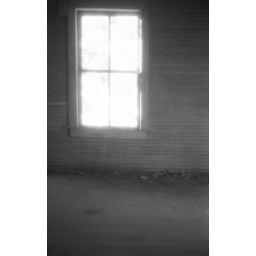
Bright sunlight shines through a broken window in an old, abandoned house in North Carolina.